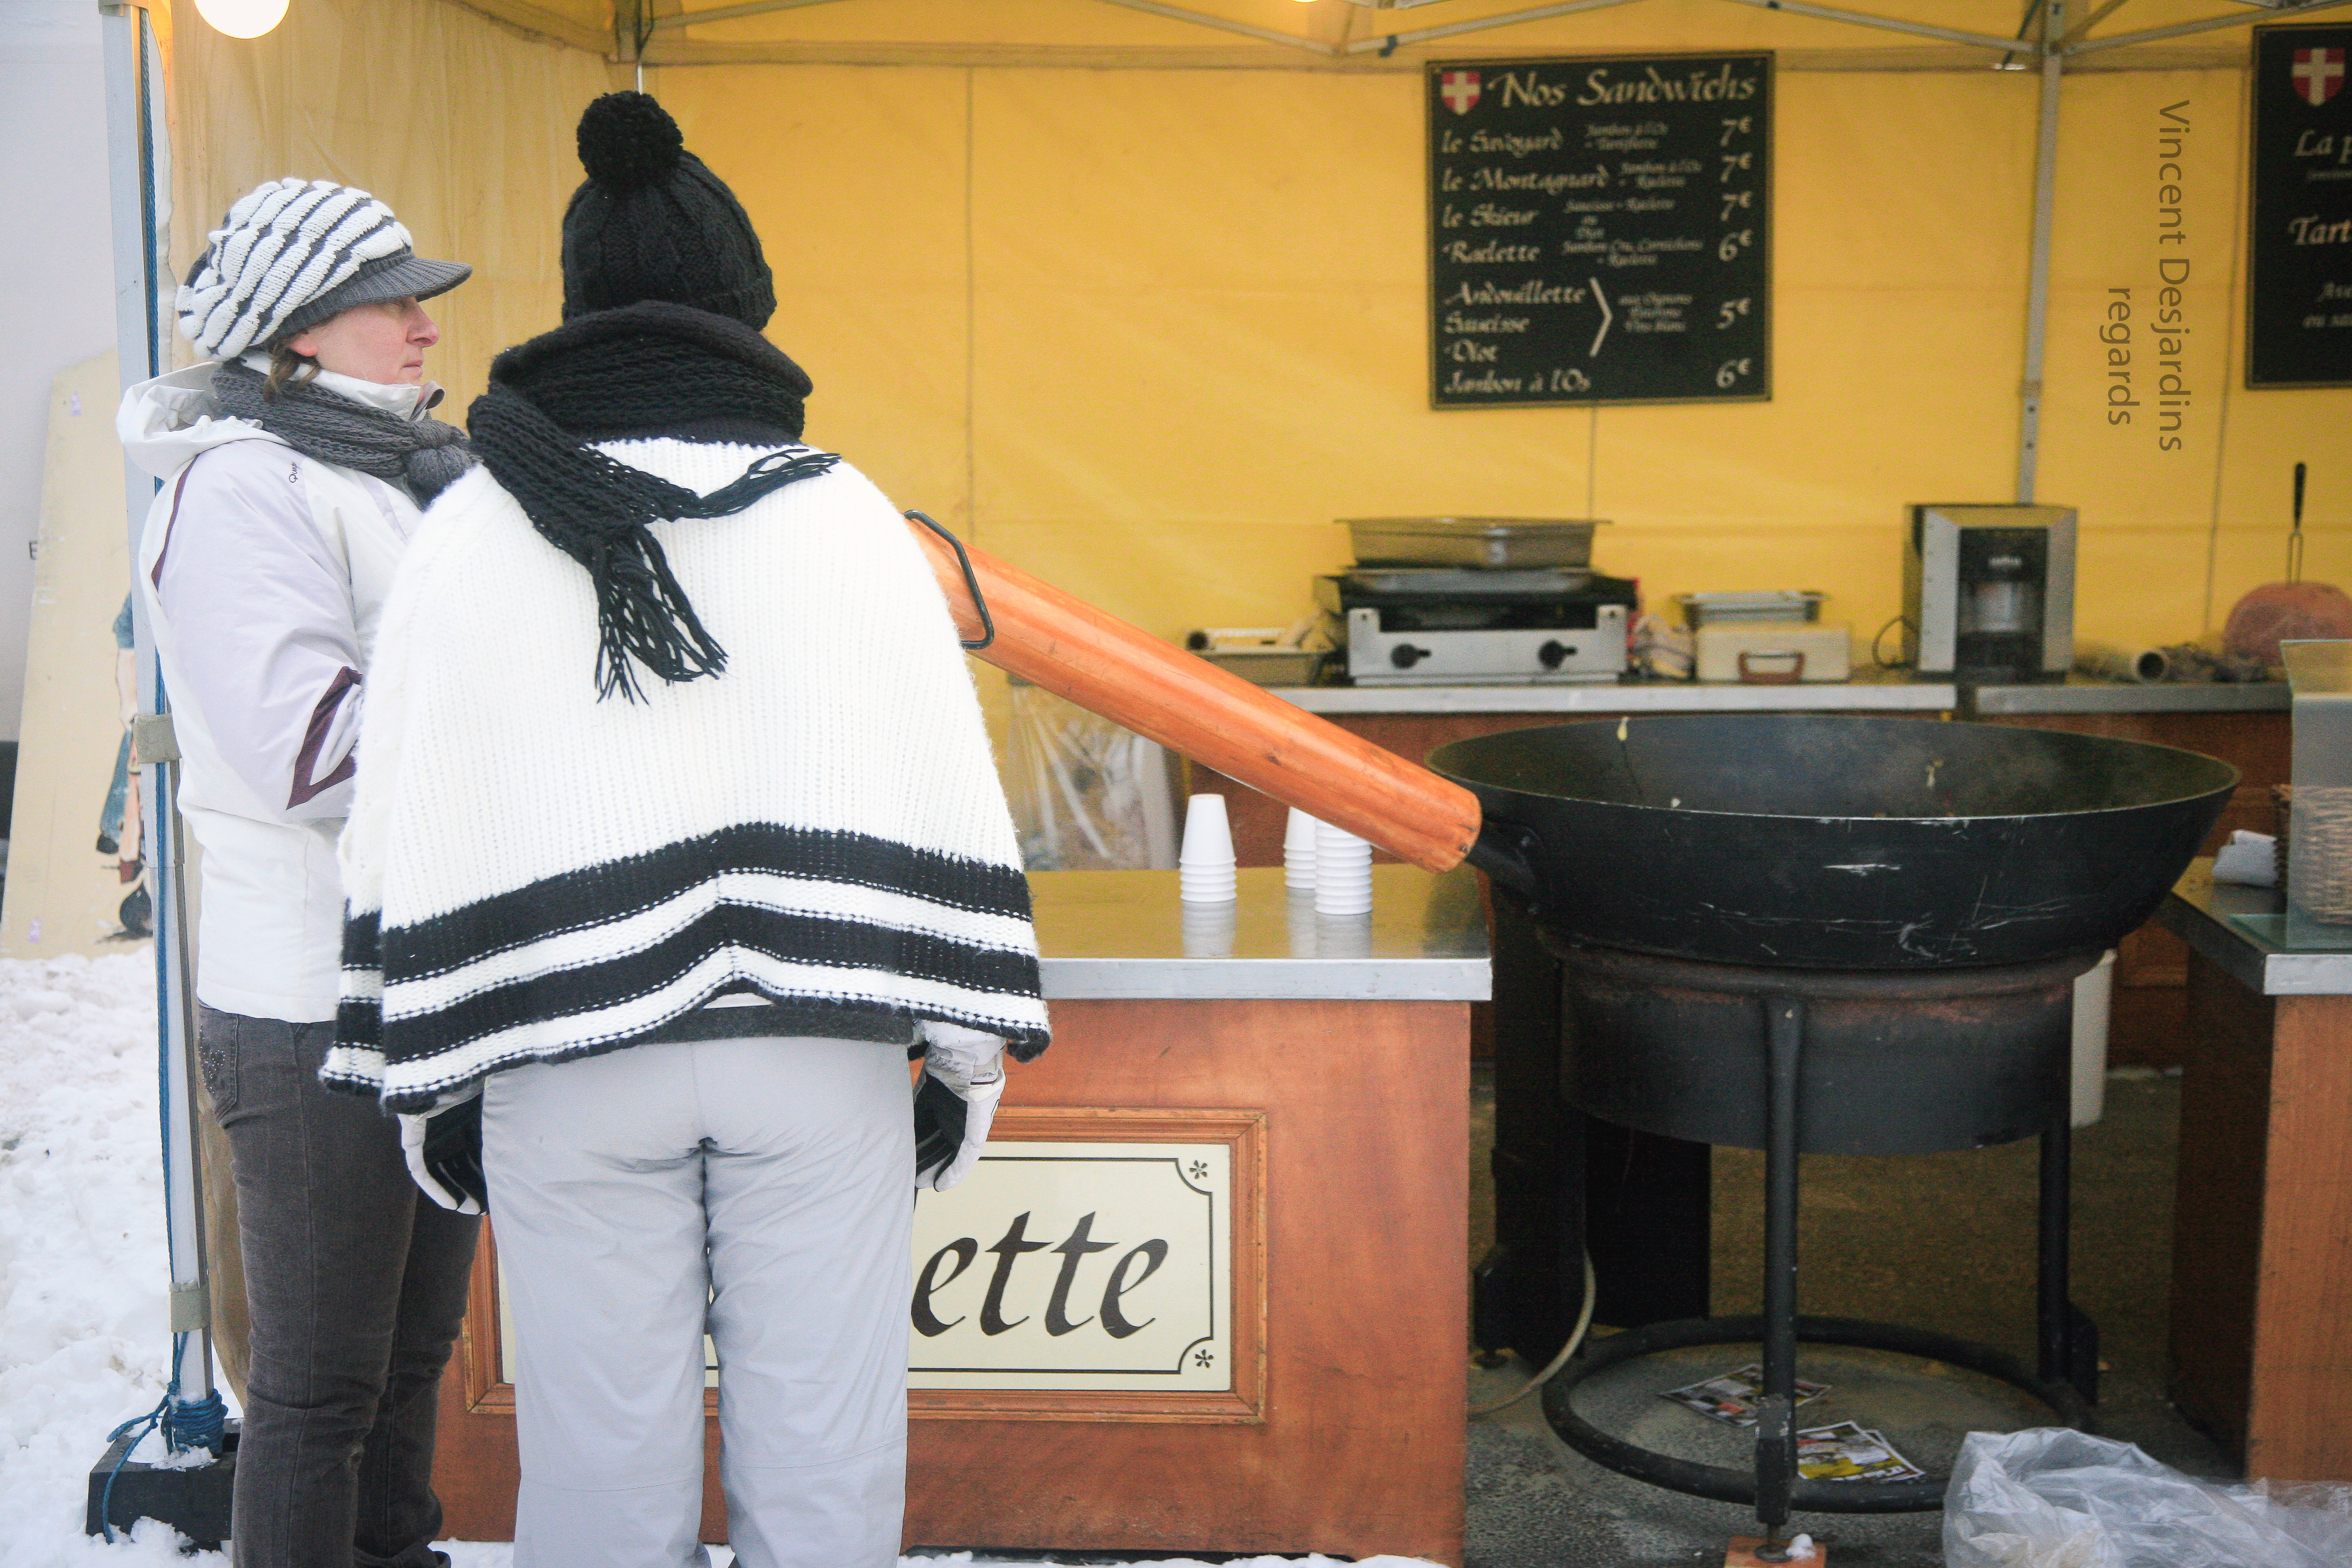
france, clothing, canon5d, enduro, ef24105mmf4lisusm, pasdecalais, cotedopale, stellaplage, enduropale, spectateur, enduropale2012, tartiflette